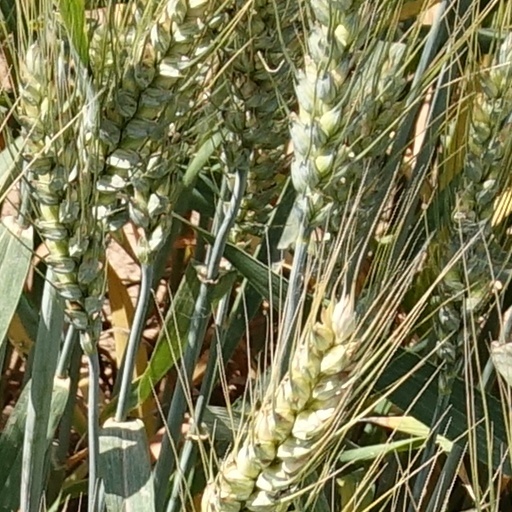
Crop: wheat